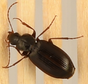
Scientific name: Calathus advena
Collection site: Rocky Mountains NEON (RMNP), plot RMNP_012